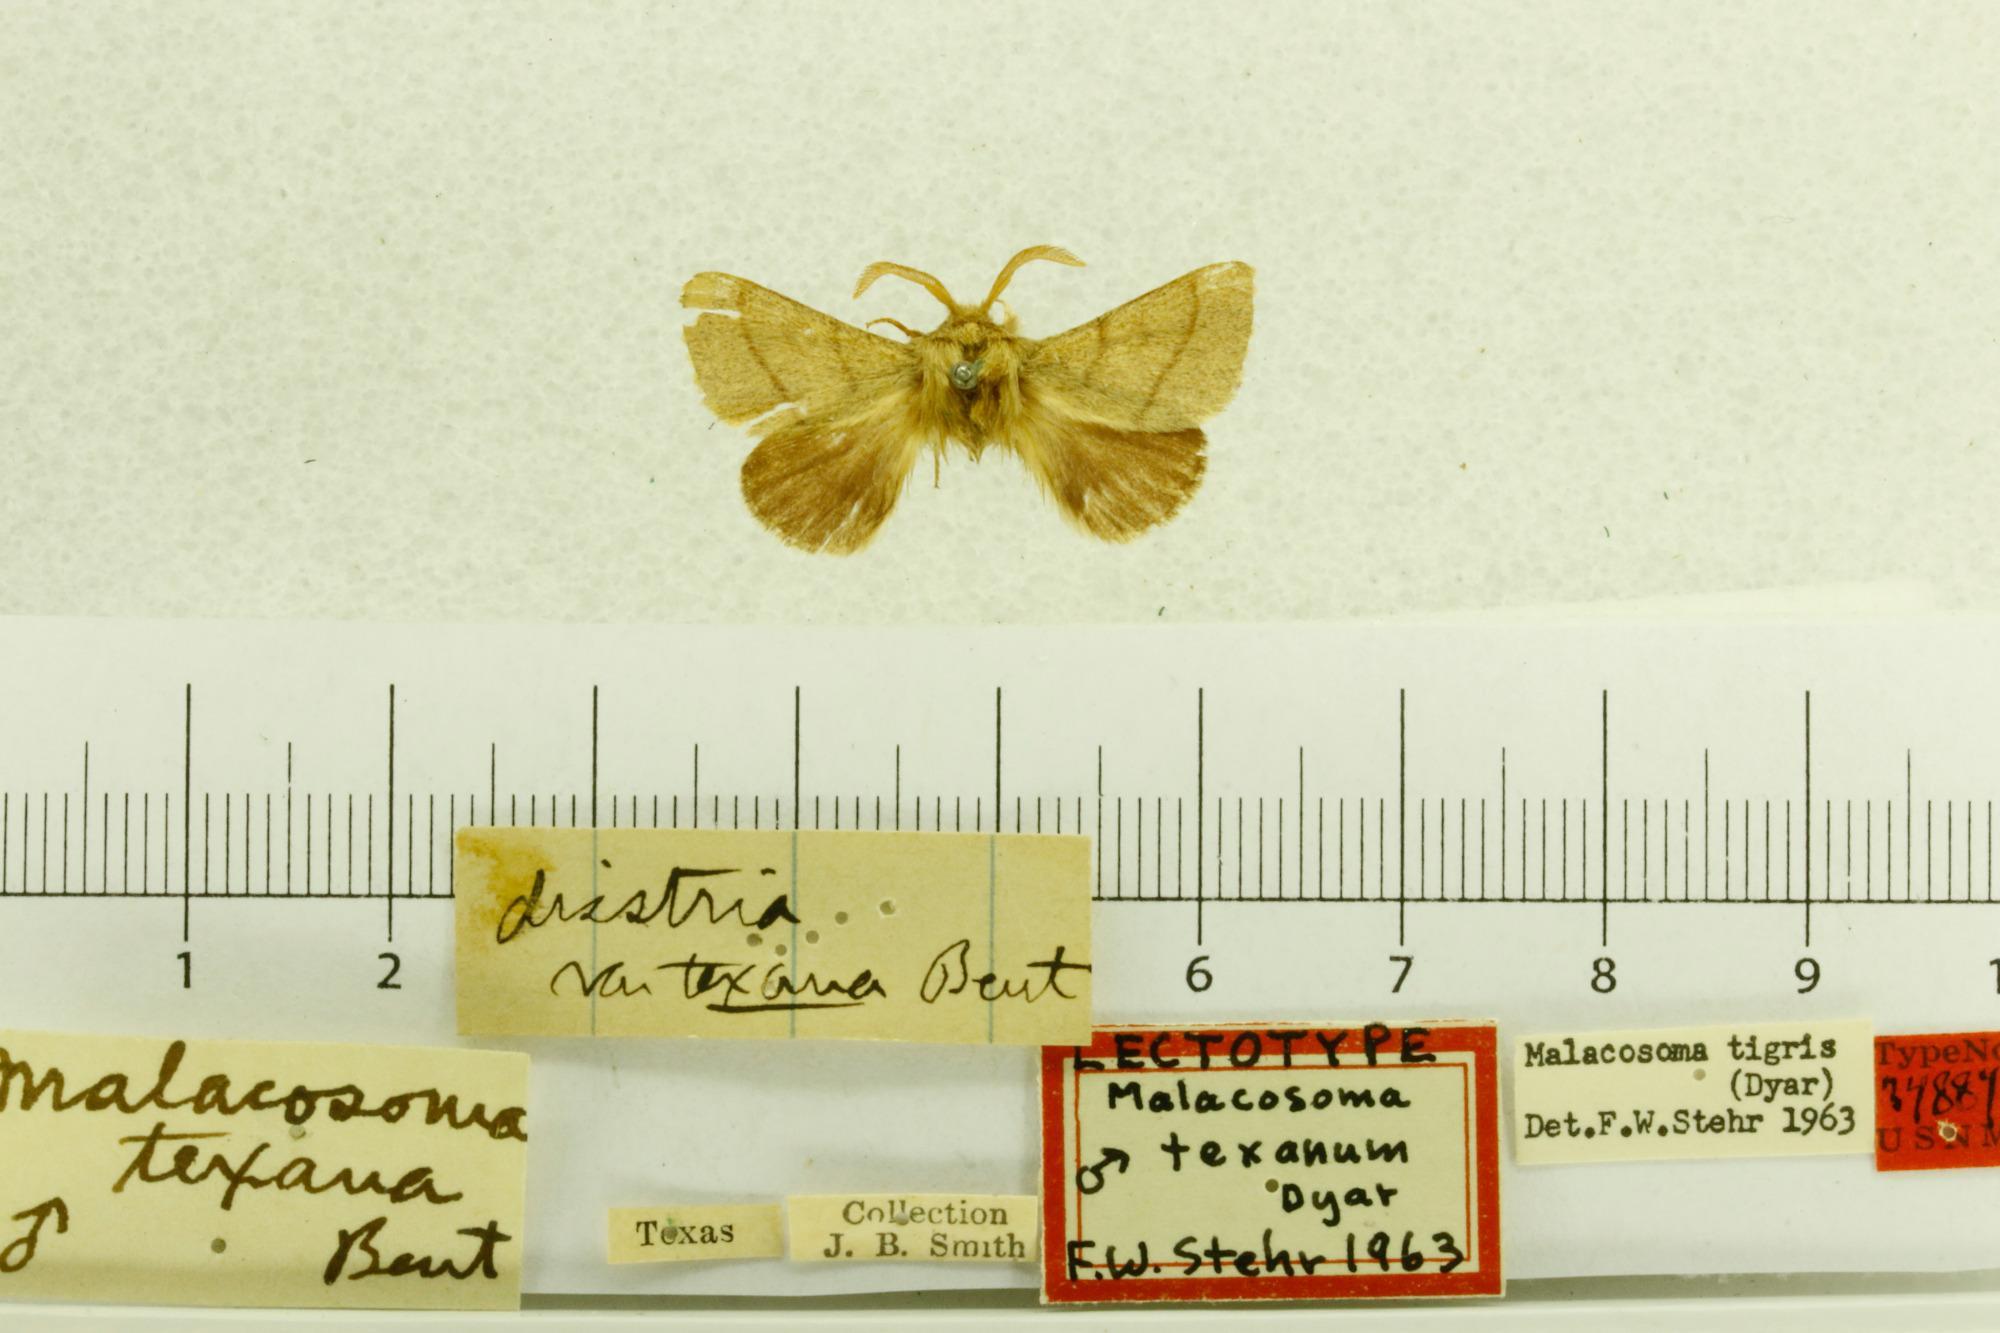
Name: Malacosoma texana
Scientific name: Malacosoma texana Dyar, 1928
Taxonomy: Animalia, Arthropoda, Insecta, Lepidoptera, Lasiocampidae
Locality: [Not Stated], Texas, United States